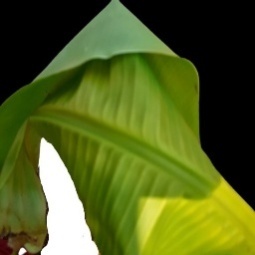
Label: Calcium